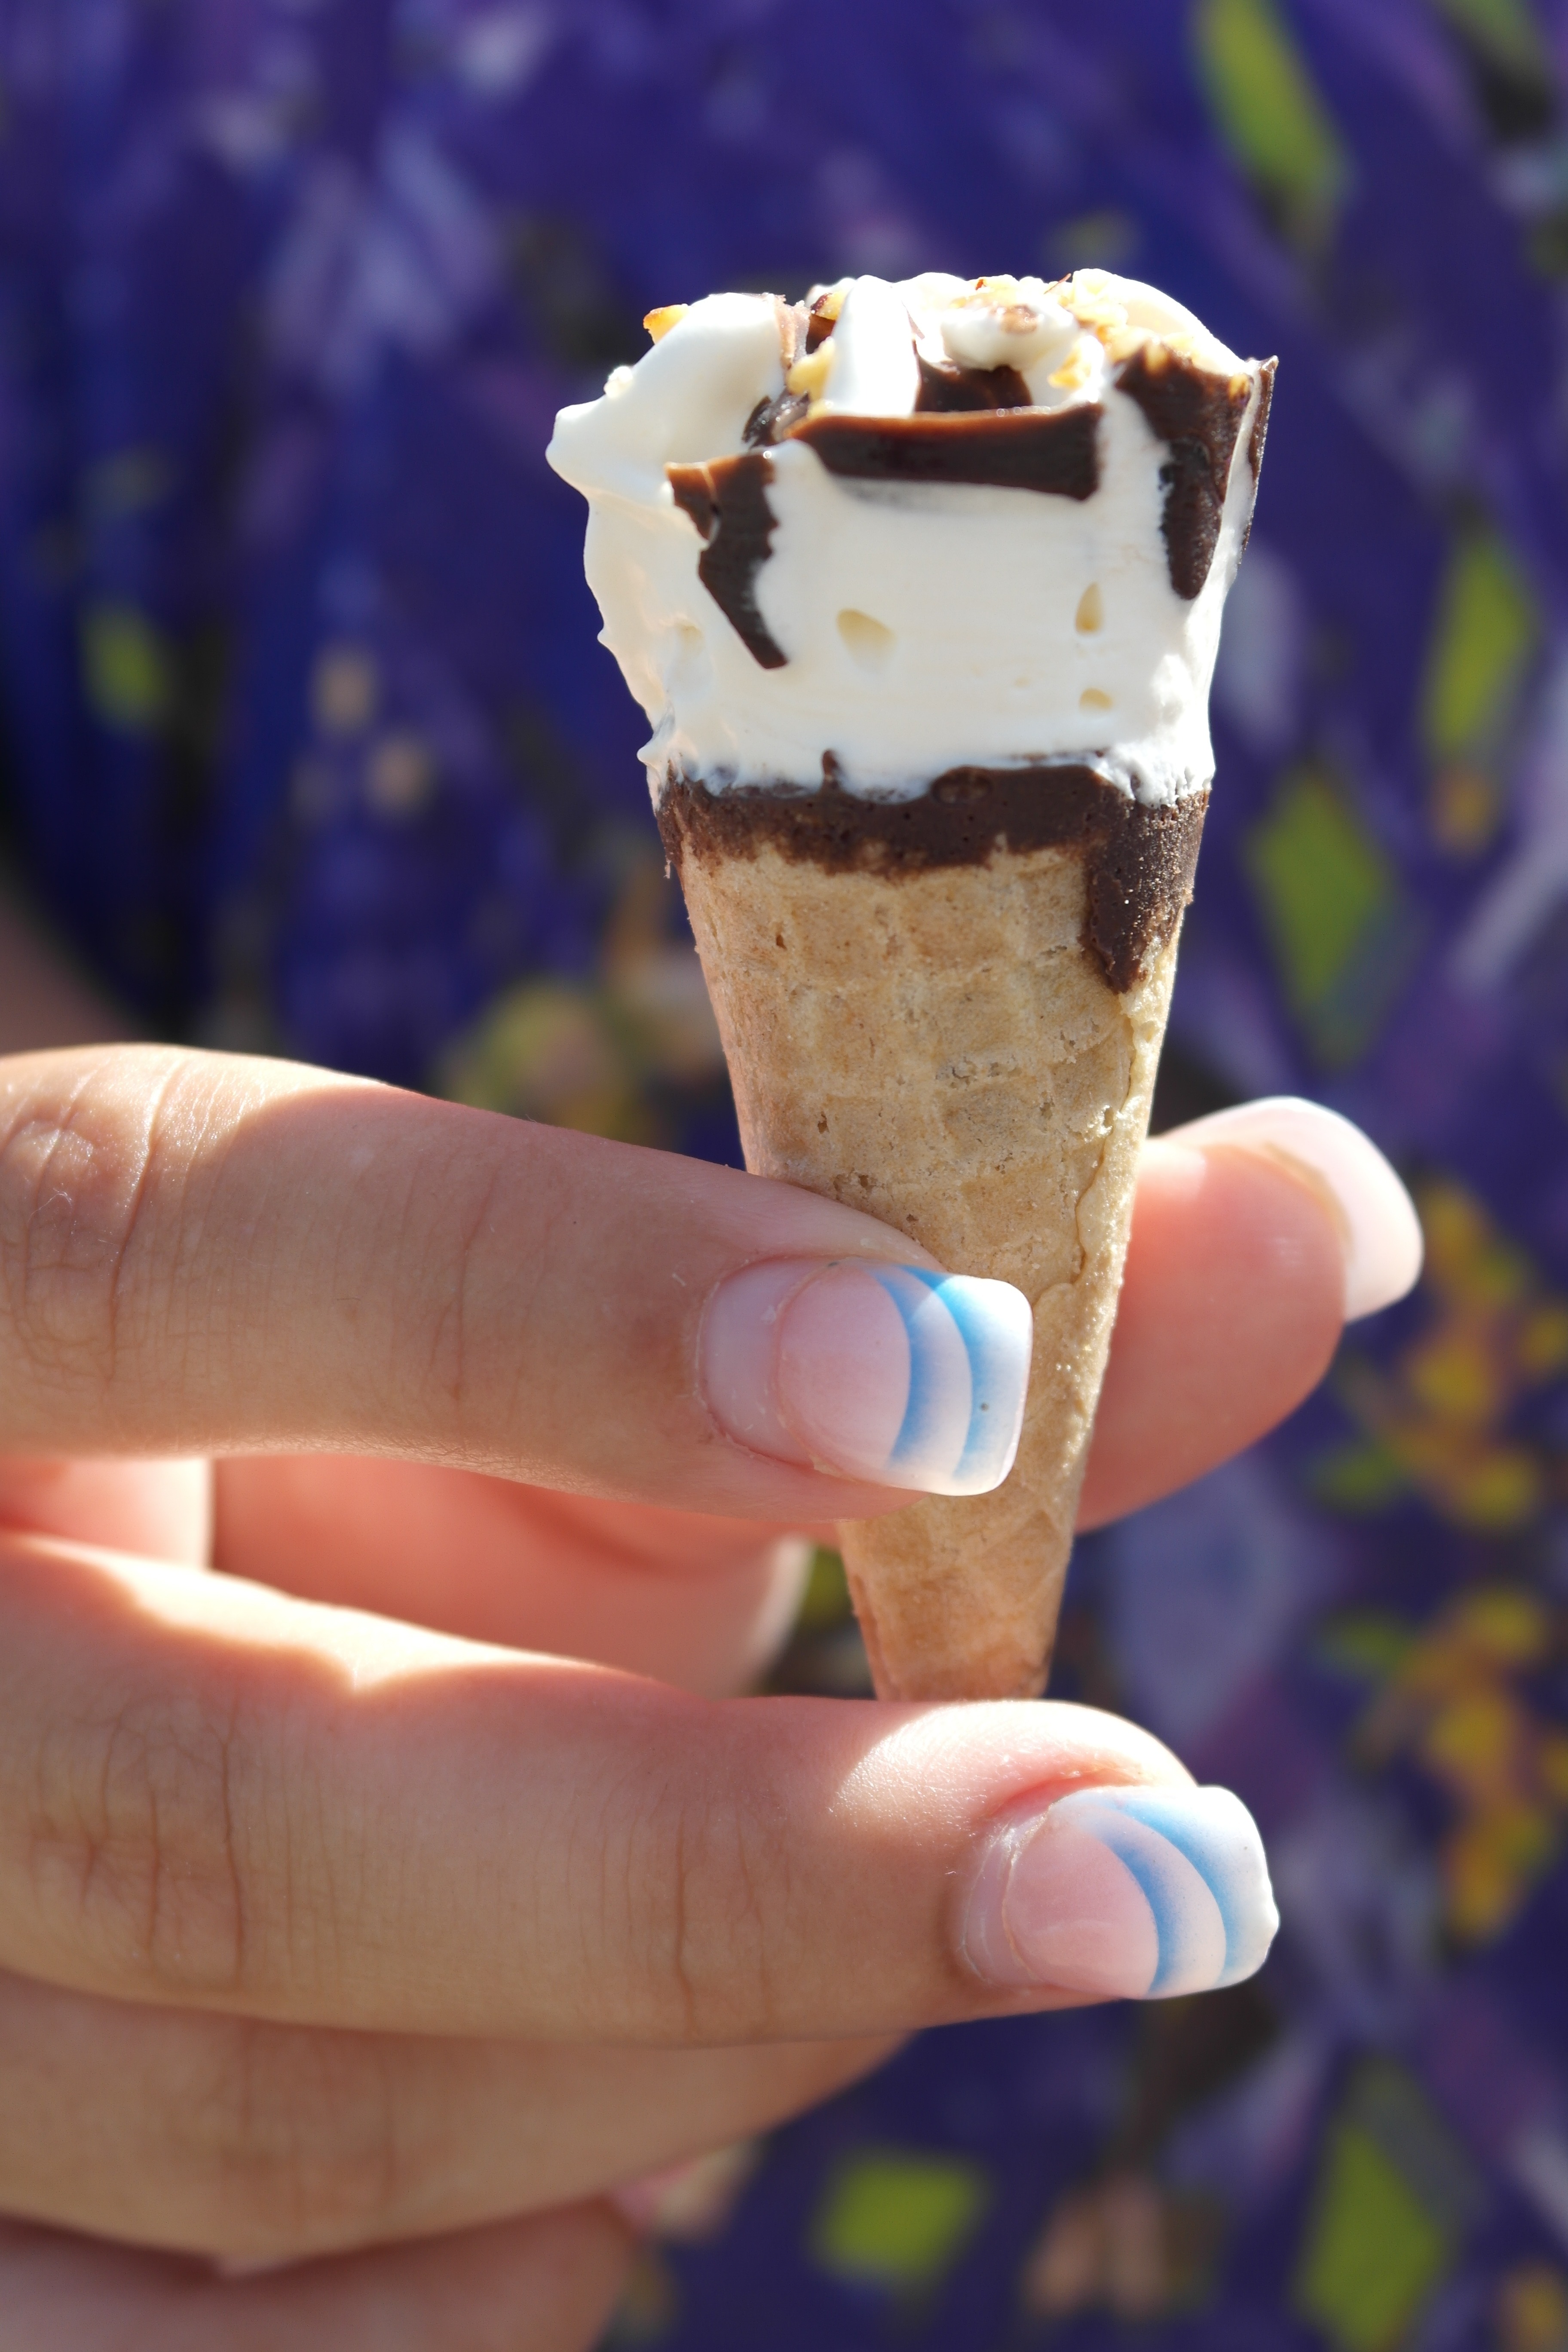
hand, summer, food, produce, cone, drink, ice cream, dessert, heat, icing, artificial, nails, sweetness, flavor, milkshake